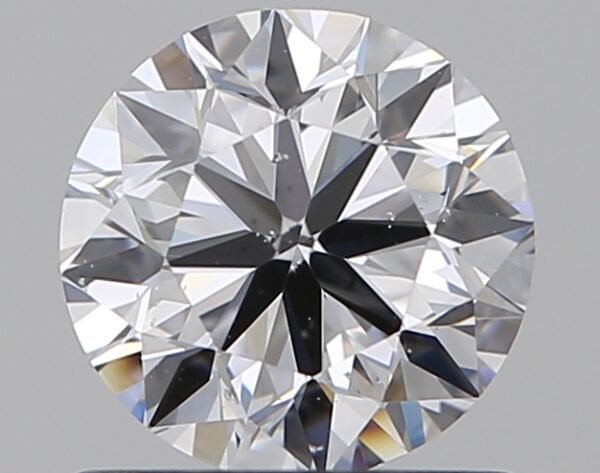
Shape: round
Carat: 0.8
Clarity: VS2
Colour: D
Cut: VG
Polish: EX
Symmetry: VG
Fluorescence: F
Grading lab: GIA
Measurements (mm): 5.84 x 5.89 x 3.69